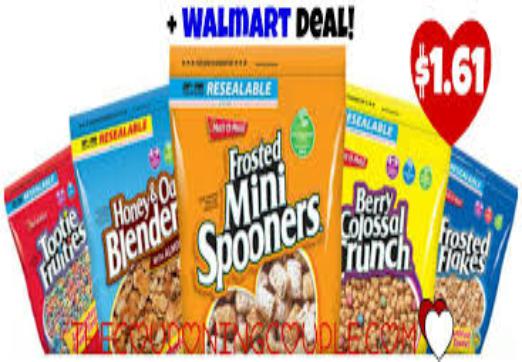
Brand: Frosted Mini Spooners
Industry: Food